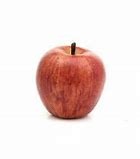
Label: apple